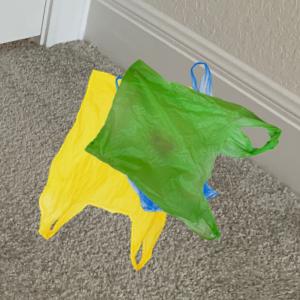
Label: plasticbags